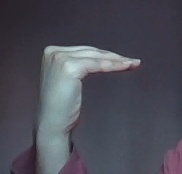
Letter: haa